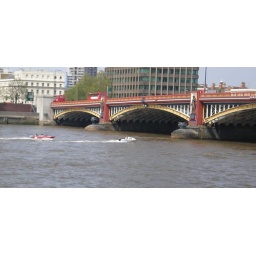
boats in river Thames